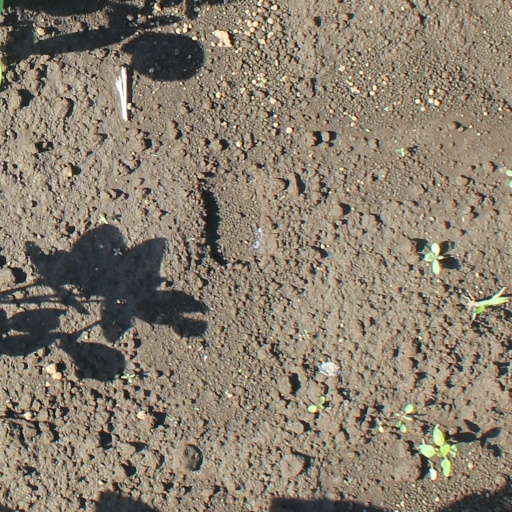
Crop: soybean